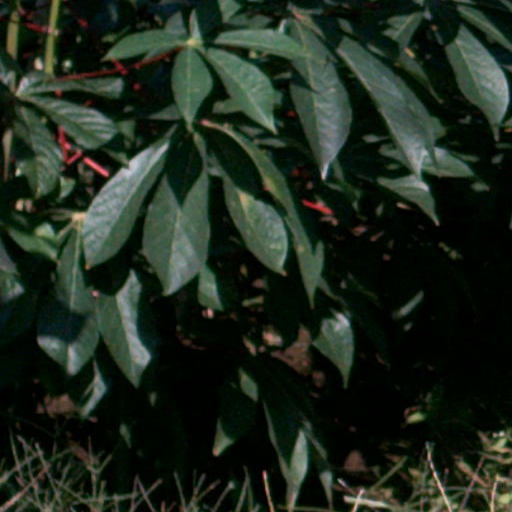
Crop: cassava